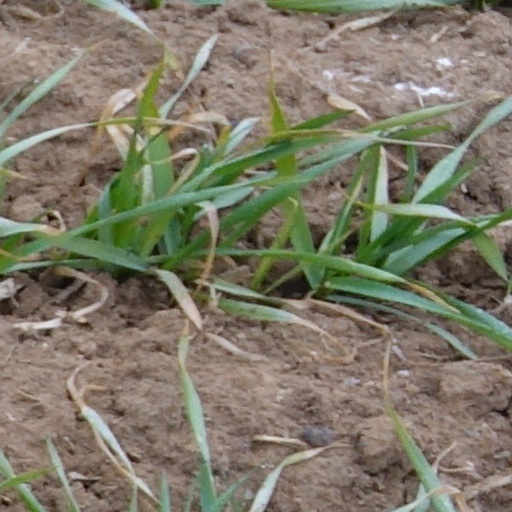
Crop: wheat